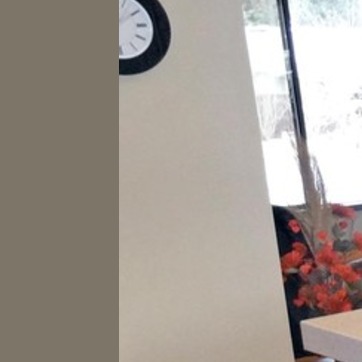
Material: painted